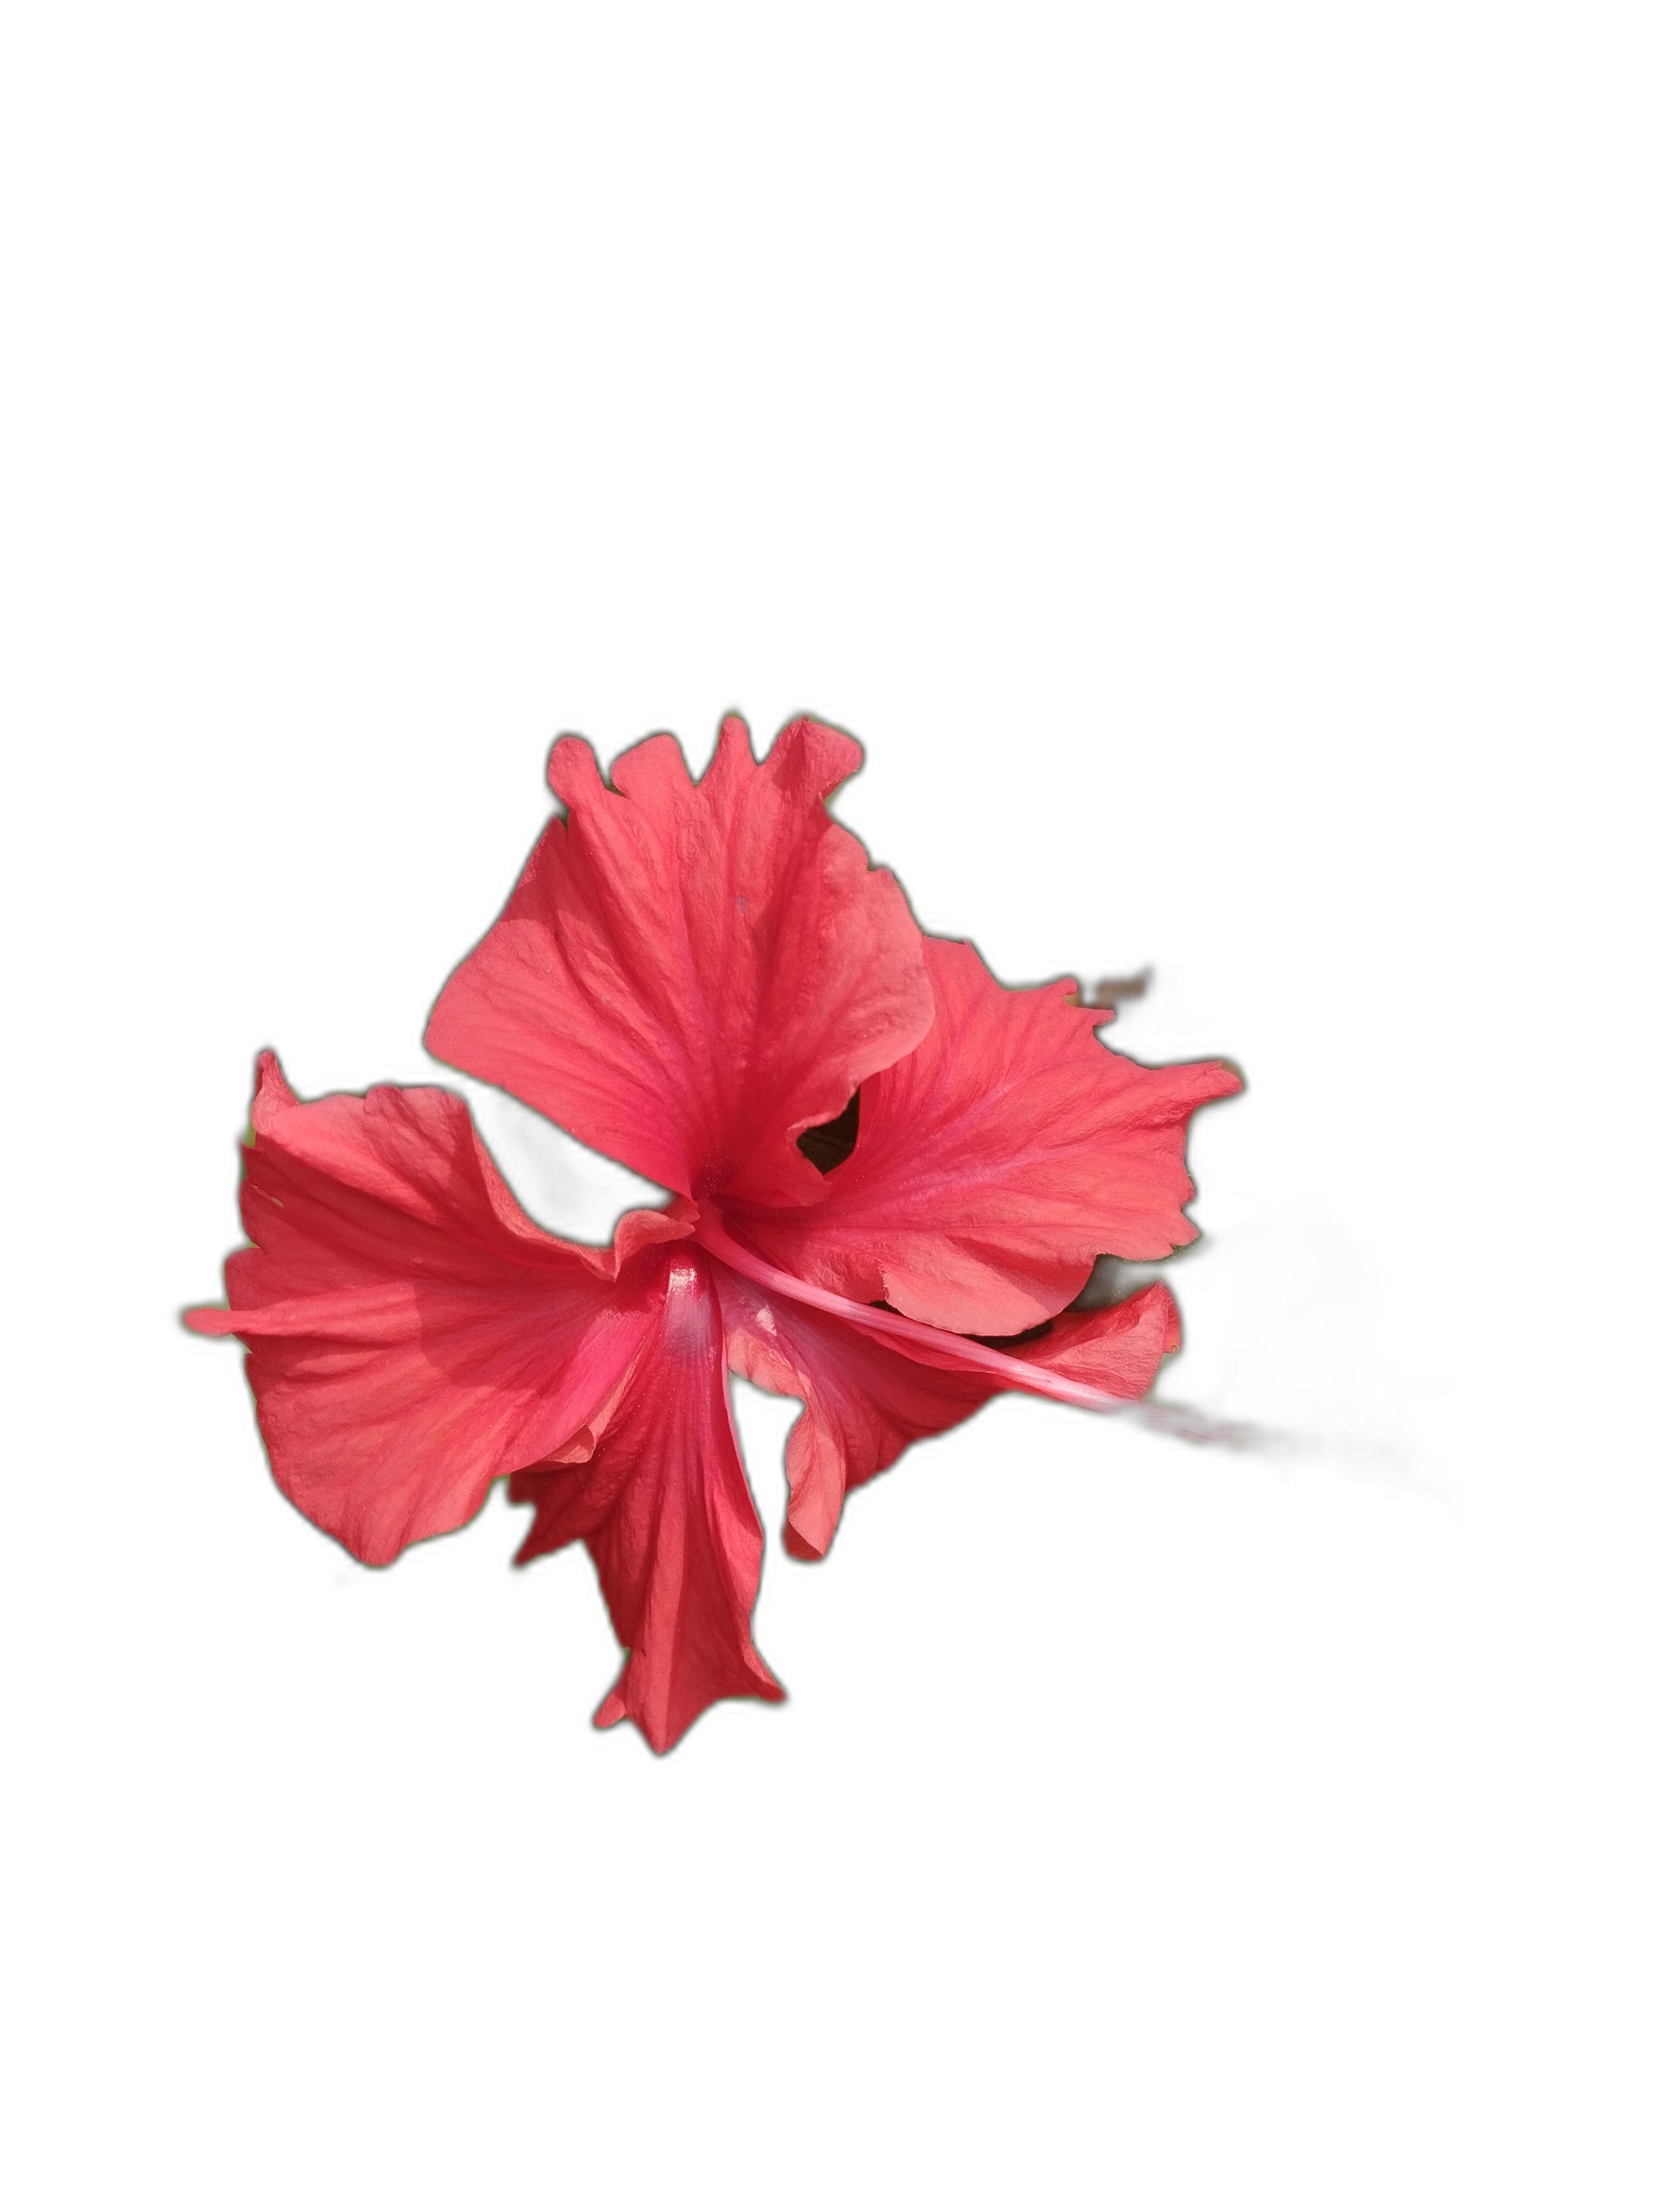
Label: Hibiscus